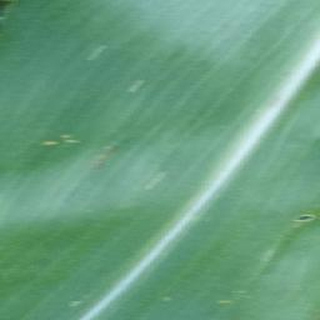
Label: healthy_corn